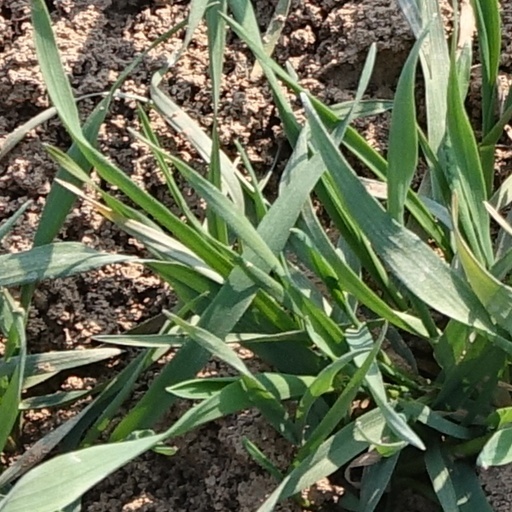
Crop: wheat